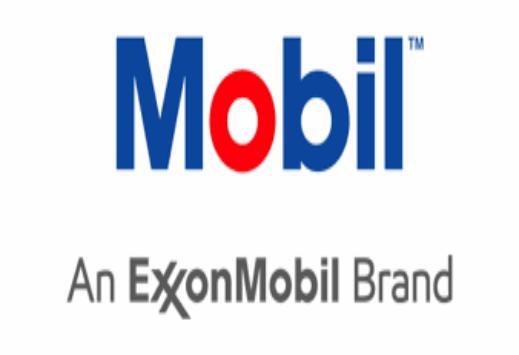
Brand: mobil
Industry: Necessities